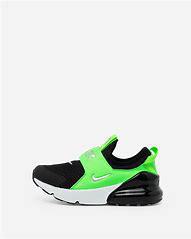
Brand: Nike
Model: Air Max 270 Extreme